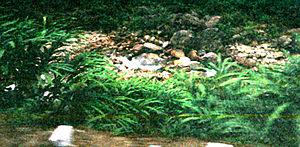
Le Sikkim est un État du nord de l'Inde, dans l'Himalaya.